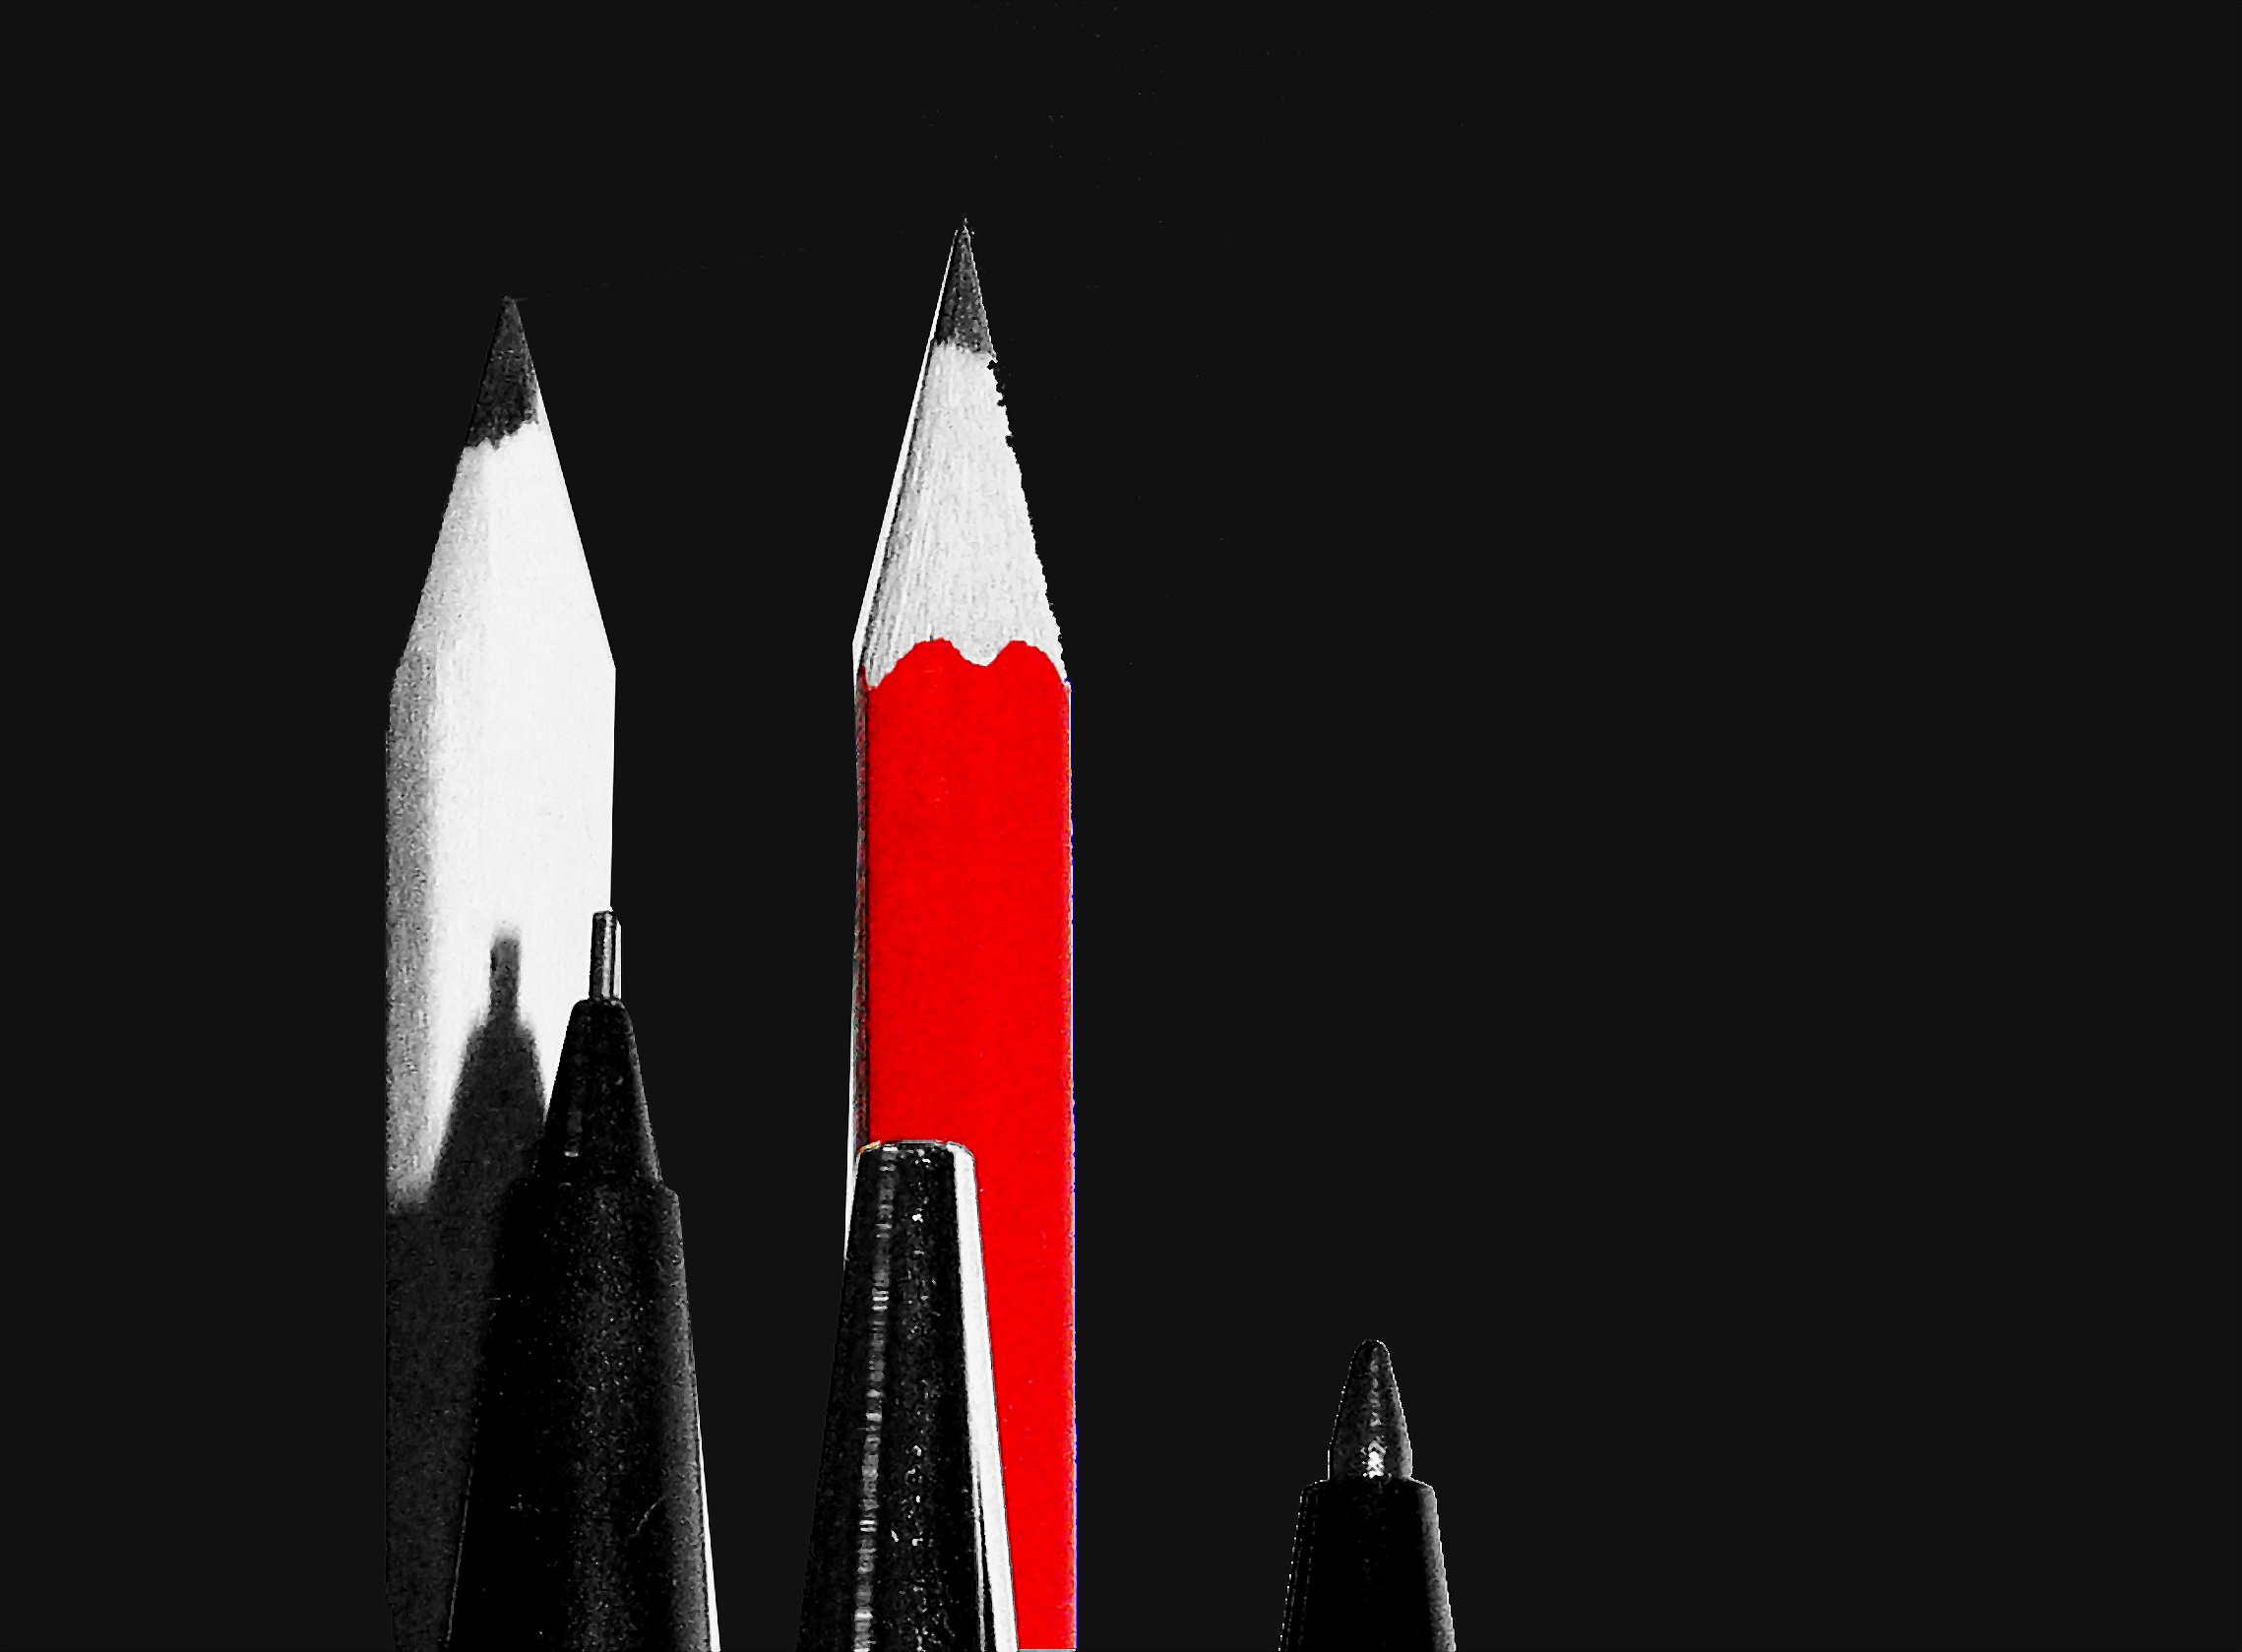
black and white, wood, white, red, flag, paint, darkness, black, monochrome, sketch, creativity, illustration, pens, pencils, draw, shape, leave, paperwork, pointed, office accessories, office supplies, writing utensil, tips on, writing accessories, monochrome photography, graphite pencils